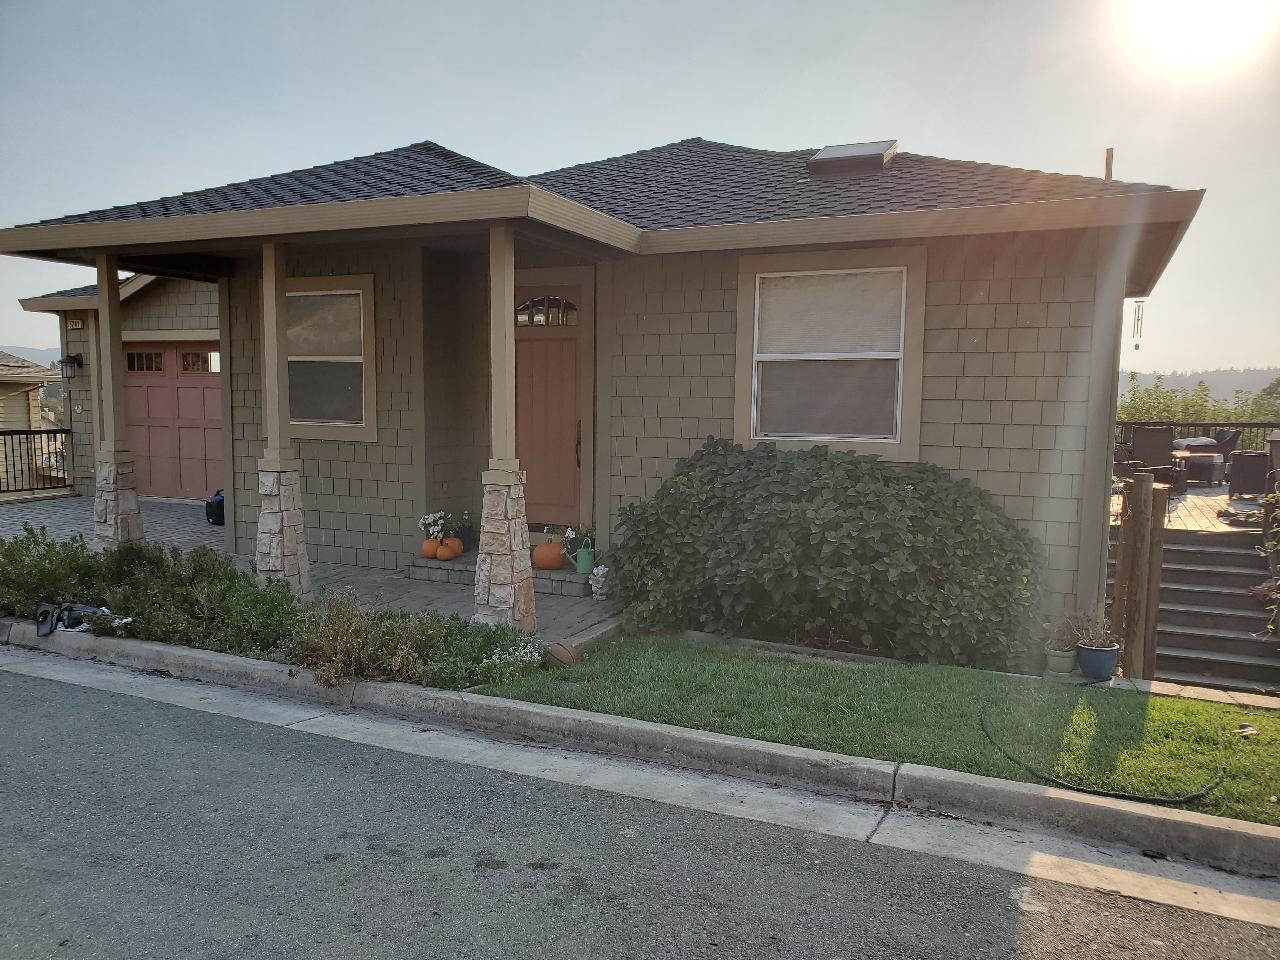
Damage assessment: no_damage